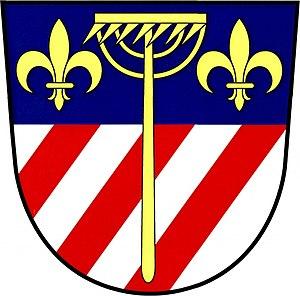
Kosořín est une commune du district d'Ústí nad Orlicí, dans la région de Pardubice, en République tchèque. Sa population s'élevait à 166 habitants en 2017.